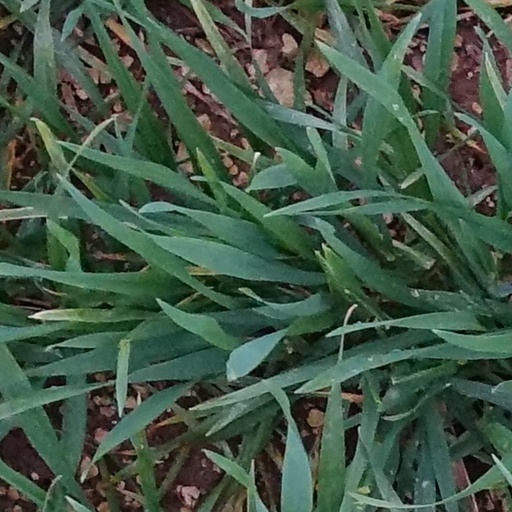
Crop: wheat